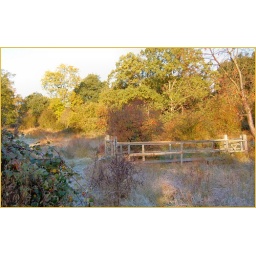
gated bridge in the forest ..